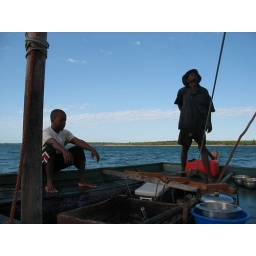
Skipper and first mate enjoying the boat under sail instead of motoring.